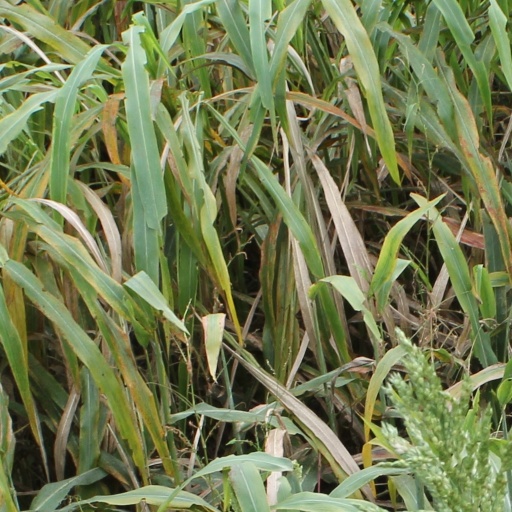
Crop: sorghum